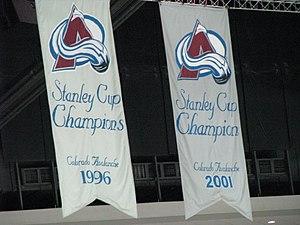
Milan Hejduk est un joueur professionnel tchèque de hockey sur glace retraité. Il commence sa carrière en jouant pour HC Pardubice dans le championnat de République tchèque, l'Extraliga. Il est repêché par les Nordiques de Québec de la Ligue nationale de hockey lors du repêchage 1994. Depuis 1998, il joue dans la LNH avec l'Avalanche du Colorado avec qui il remporte la Coupe Stanley en 2001. En 2004-2005, il remporte le titre de champion de République tchèque avec Pardubice.
La saison 1995-1996 de l'Avalanche du Colorado est la première saison de la franchise de hockey sur glace depuis le déménagement à Denver au sein de la Ligue nationale de hockey. Les Avs sont menés par le capitaine Joe Sakic, de Peter Forsberg, du défenseur Adam Foote et du gardien de but Patrick Roy qui ont mené l'Avalanche à la victoire de leur première Coupe Stanley de l'histoire en battant les Panthers de la Floride en quatre rencontres.
Joseph Steve Sakic, dit Joe Sakic, né le 7 juillet 1969, à Burnaby, ville de la banlieue de Vancouver en Colombie-Britannique, province du Canada, est un joueur professionnel canadien de hockey sur glace de la Ligue nationale de hockey, qui évoluait avec l'Avalanche du Colorado. Il est actuellement le directeur général du club, poste qu'il occupe depuis la saison 2014-2015.
Peter Mattias Forsberg est un joueur de hockey sur glace professionnel suédois. Surnommé Foppa, il évolue au poste de centre. Il est le fils de Kent Forsberg, entraîneur de hockey sur glace, et débute dans le hockey professionnellement en 1990 en jouant pour l'équipe locale du MODO Hockey dans le championnat suédois élite de hockey, l'Elitserien. Il rejoint quelque temps plus tard l'Amérique du Nord et la Ligue nationale de hockey où il remporte la Coupe Stanley, un des trophées les plus prestigieux du hockey sur glace, à deux reprises avec l'Avalanche du Colorado. Début 2008, il retourne jouer dans son pays pour son club formateur où il évolue toujours.